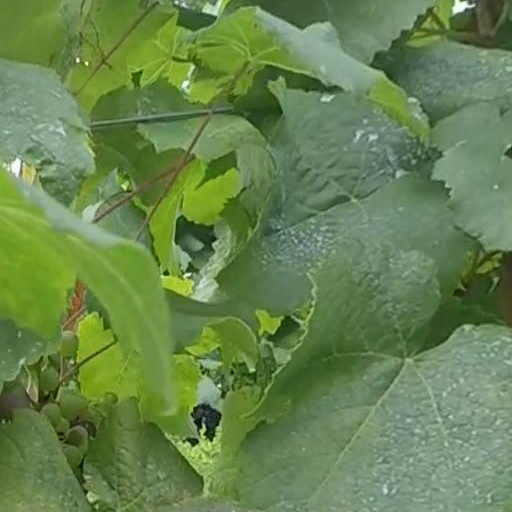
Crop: grape